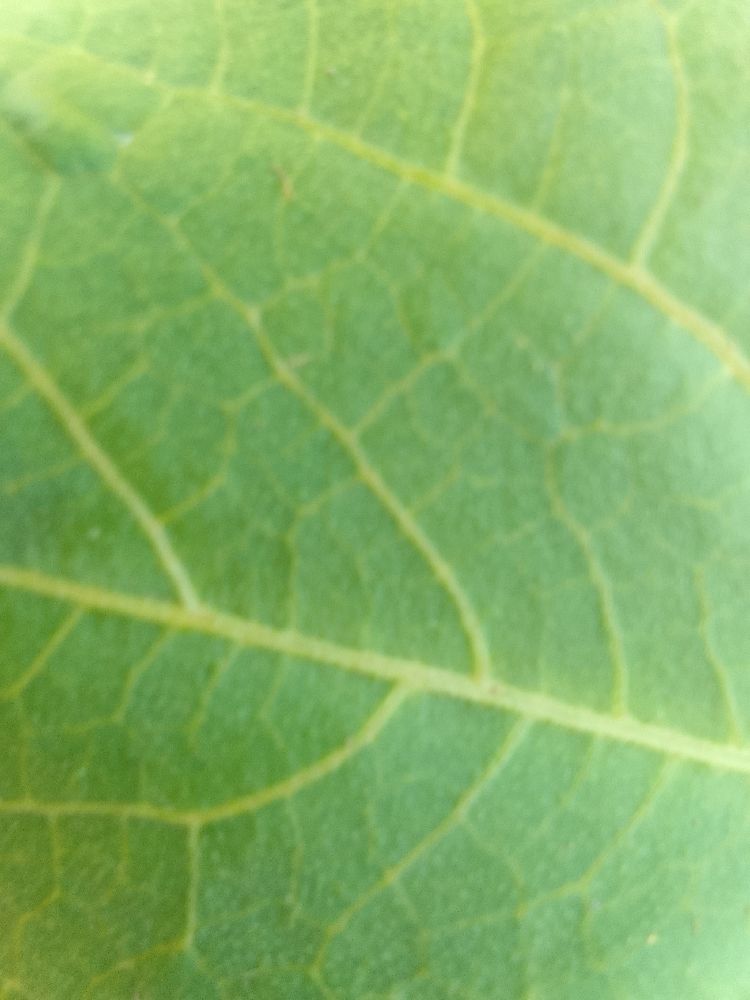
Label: healthy